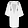
Label: Coat